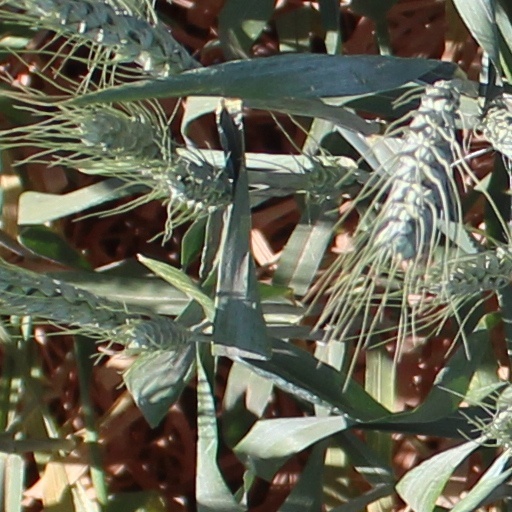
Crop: wheat